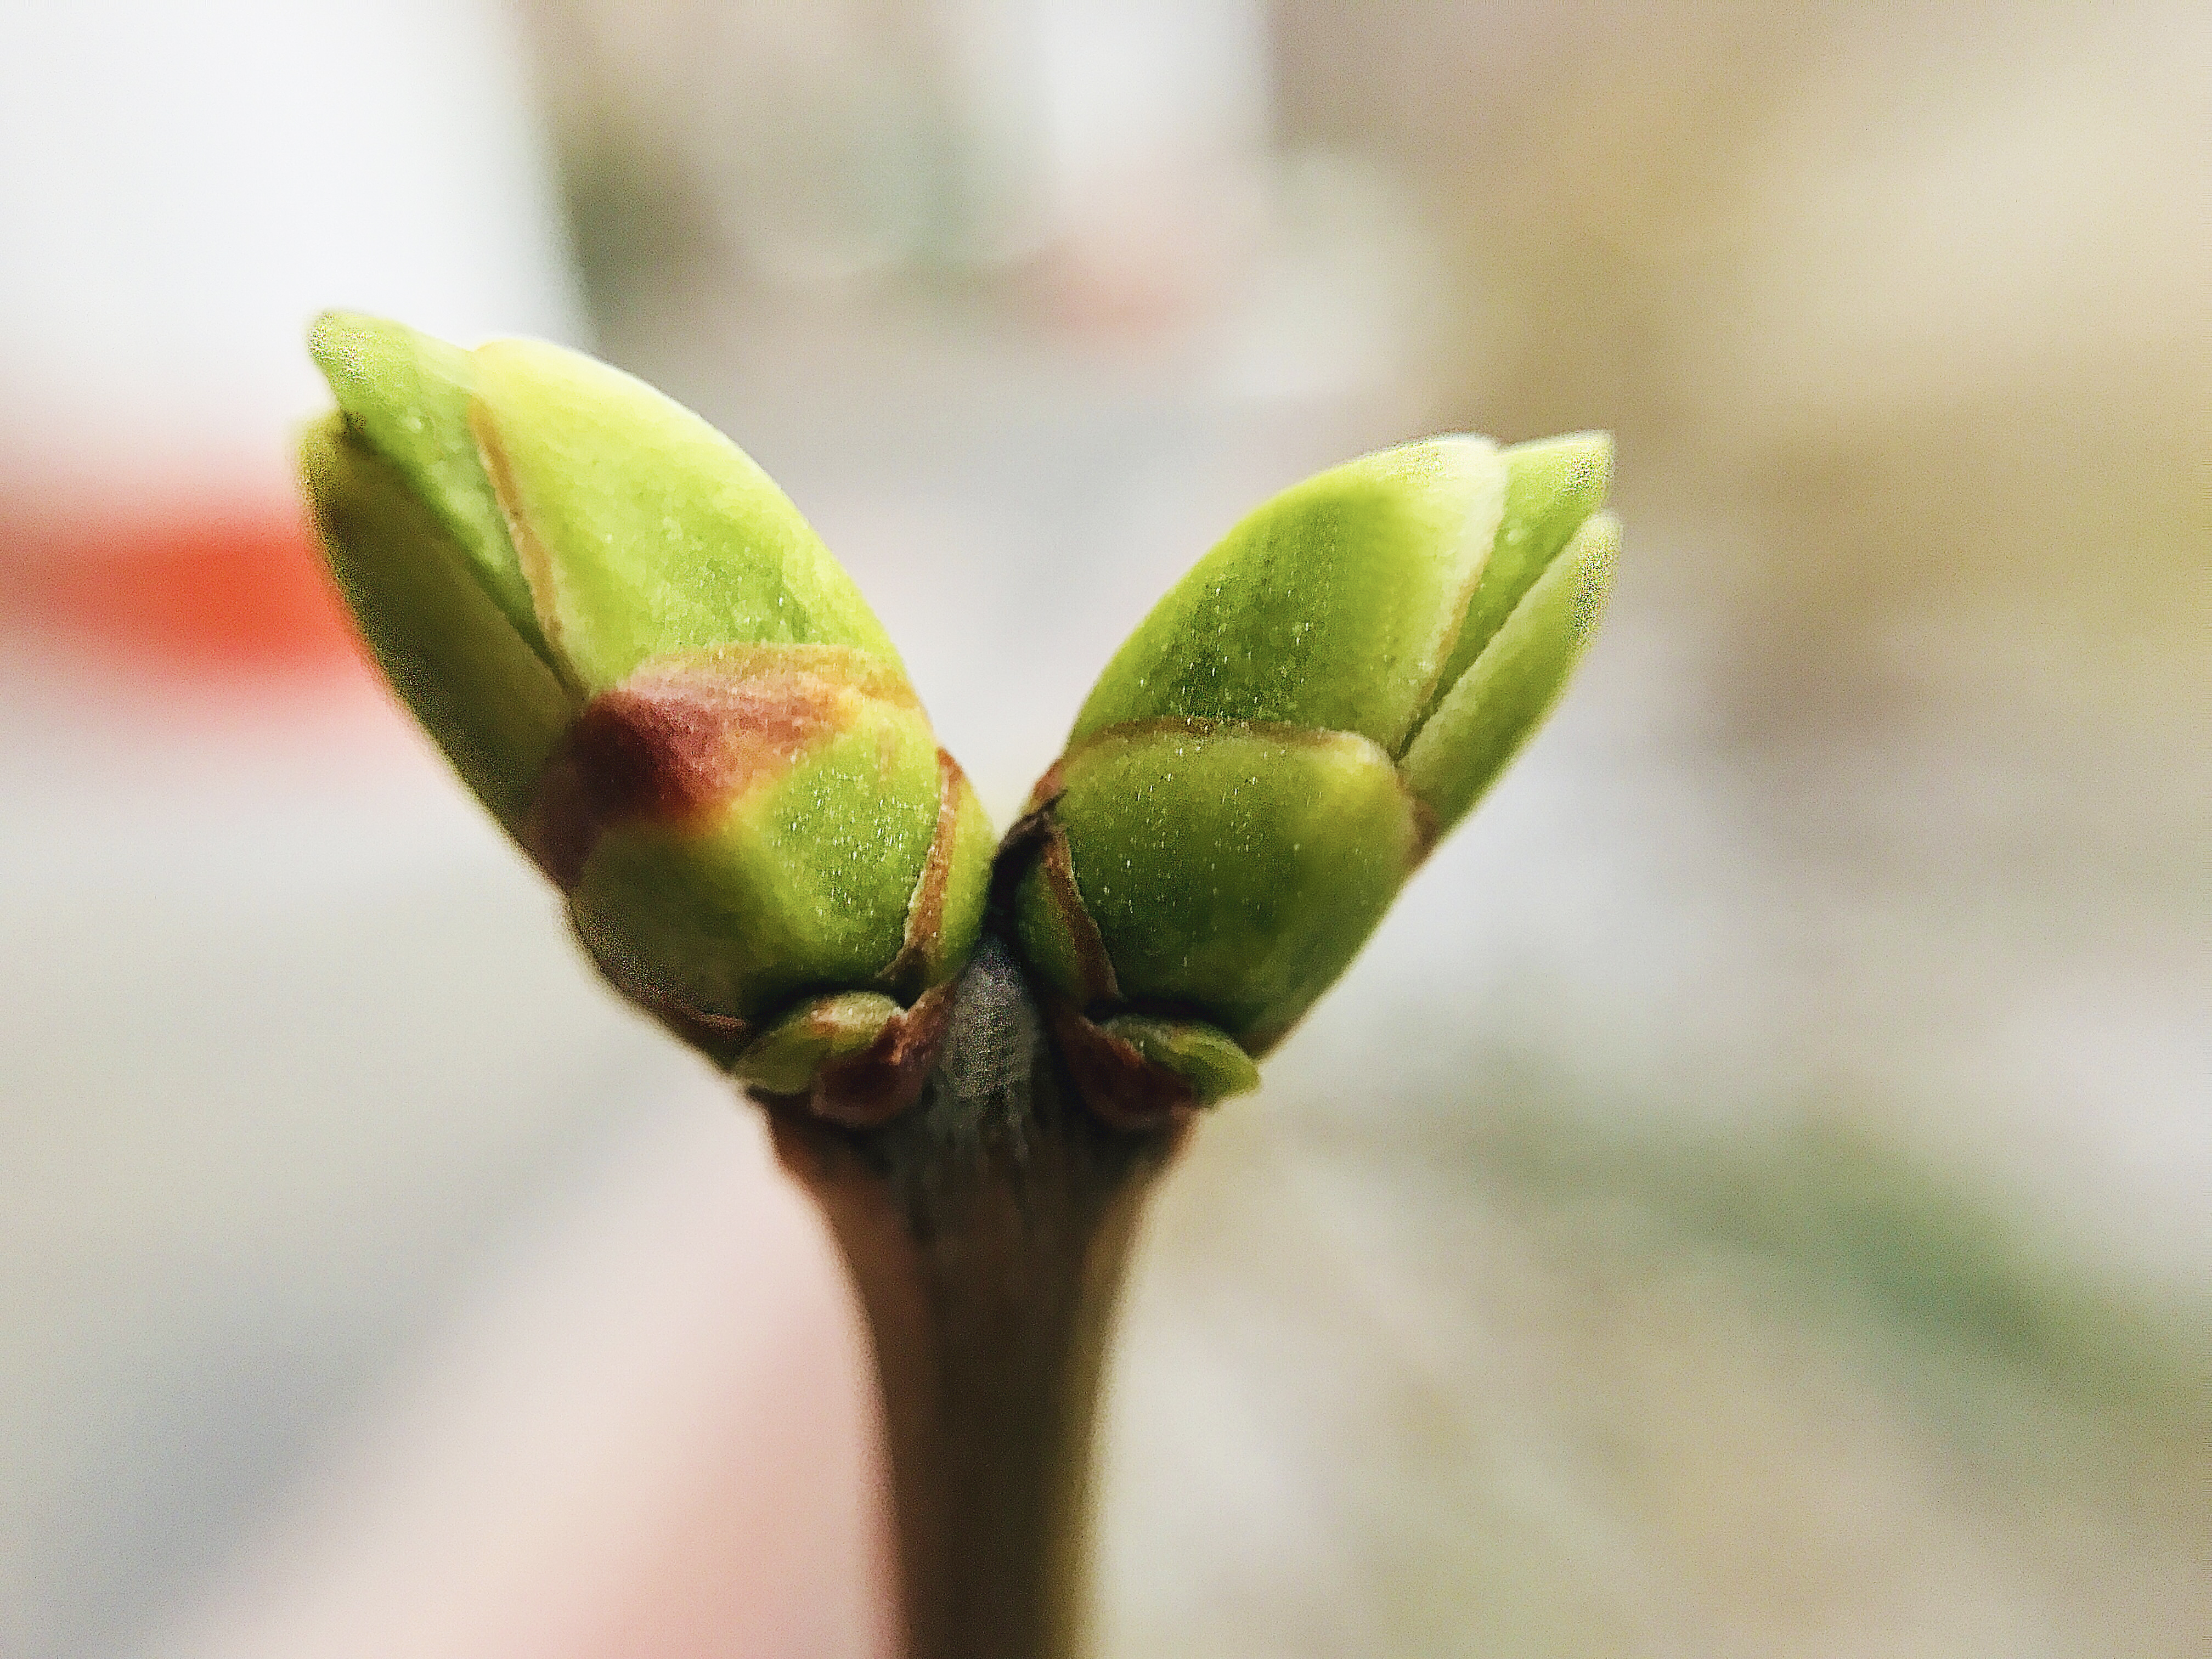
macro, nature, shot, texture, nice, interesting, beautiful, bud, flower, plant, plant stem, botany, Pedicel, close up, macro photography, flowering plant